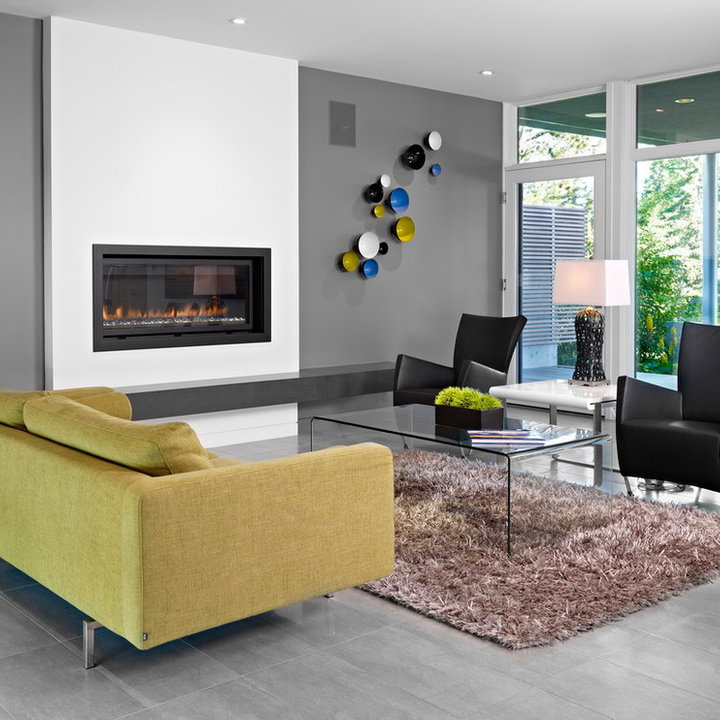
Style: Modern